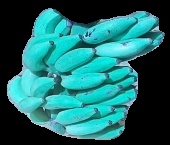
Variety: elakki-bale
Grade: grade3